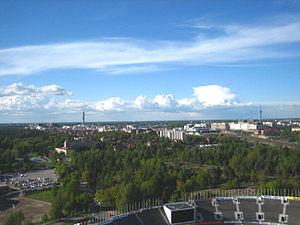
Pasila est un quartier d'Helsinki, la capitale de la Finlande.